Bank Nationalisation Case

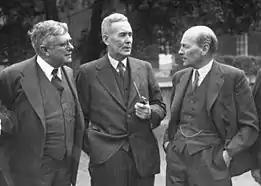
Ben Chifley (centre) with Herbert Evatt (left) and Clement Attlee (right) at the Dominion and British Leaders Conference, London, 1946

At the 1949 federal election the Chifley government lost power, ostensibly due to the problems regarding this legislation and the Court case.